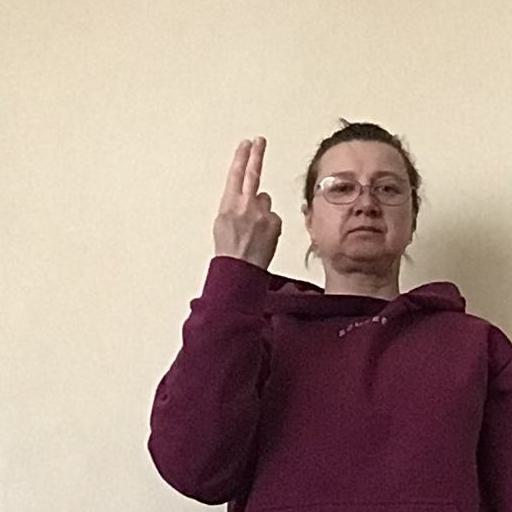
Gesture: two_up_inverted